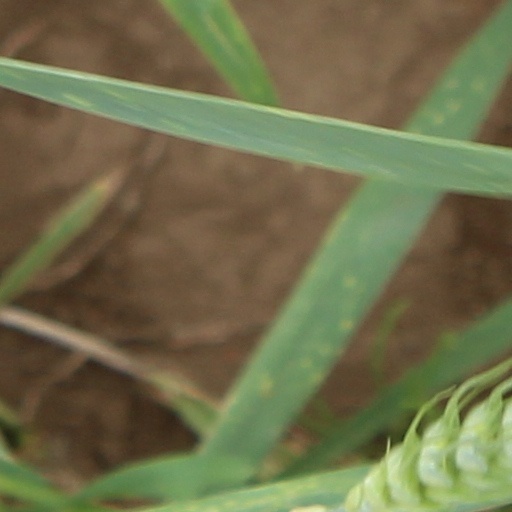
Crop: wheat